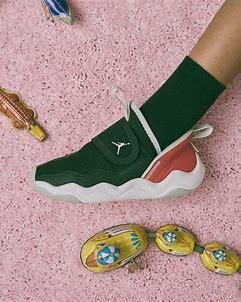
Brand: Jordan
Model: 23 7